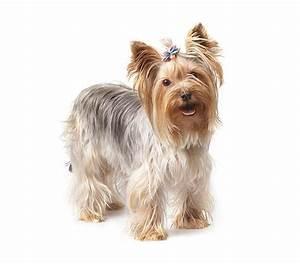
dog